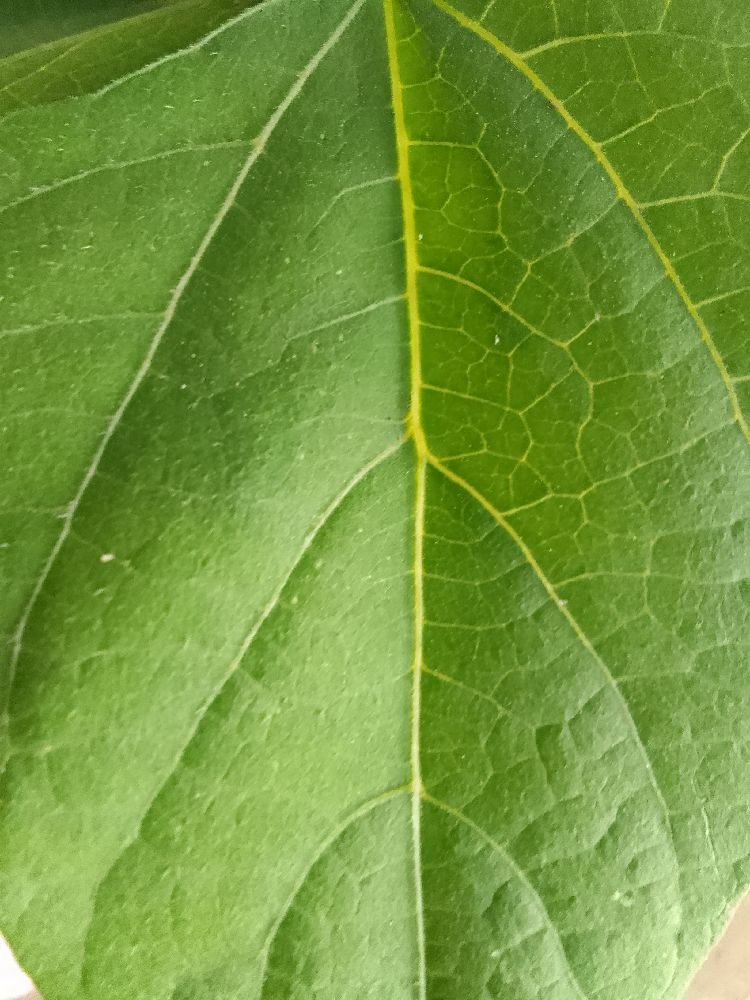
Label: healthy